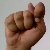
The image shows a hand gesture representing the letter 'T' in Indian Sign Language.